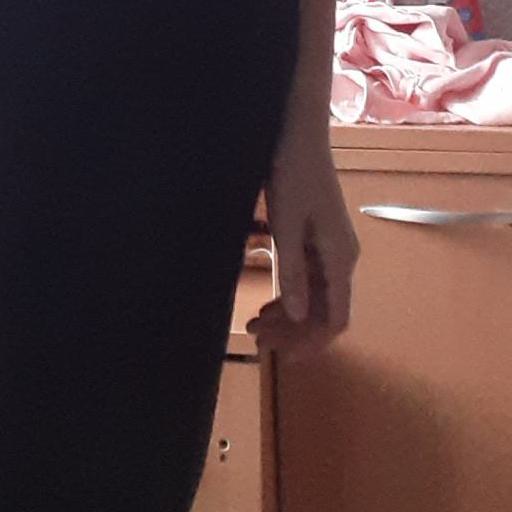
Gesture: no_gesture